1991 UNCAF Nations Cup

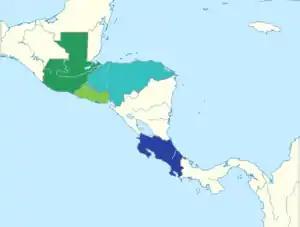

The four teams played in round-robin format to determine the winner. This format would guarantee each team at least three games. Each team were awarded 2 points for a win and 1 point for a draw.